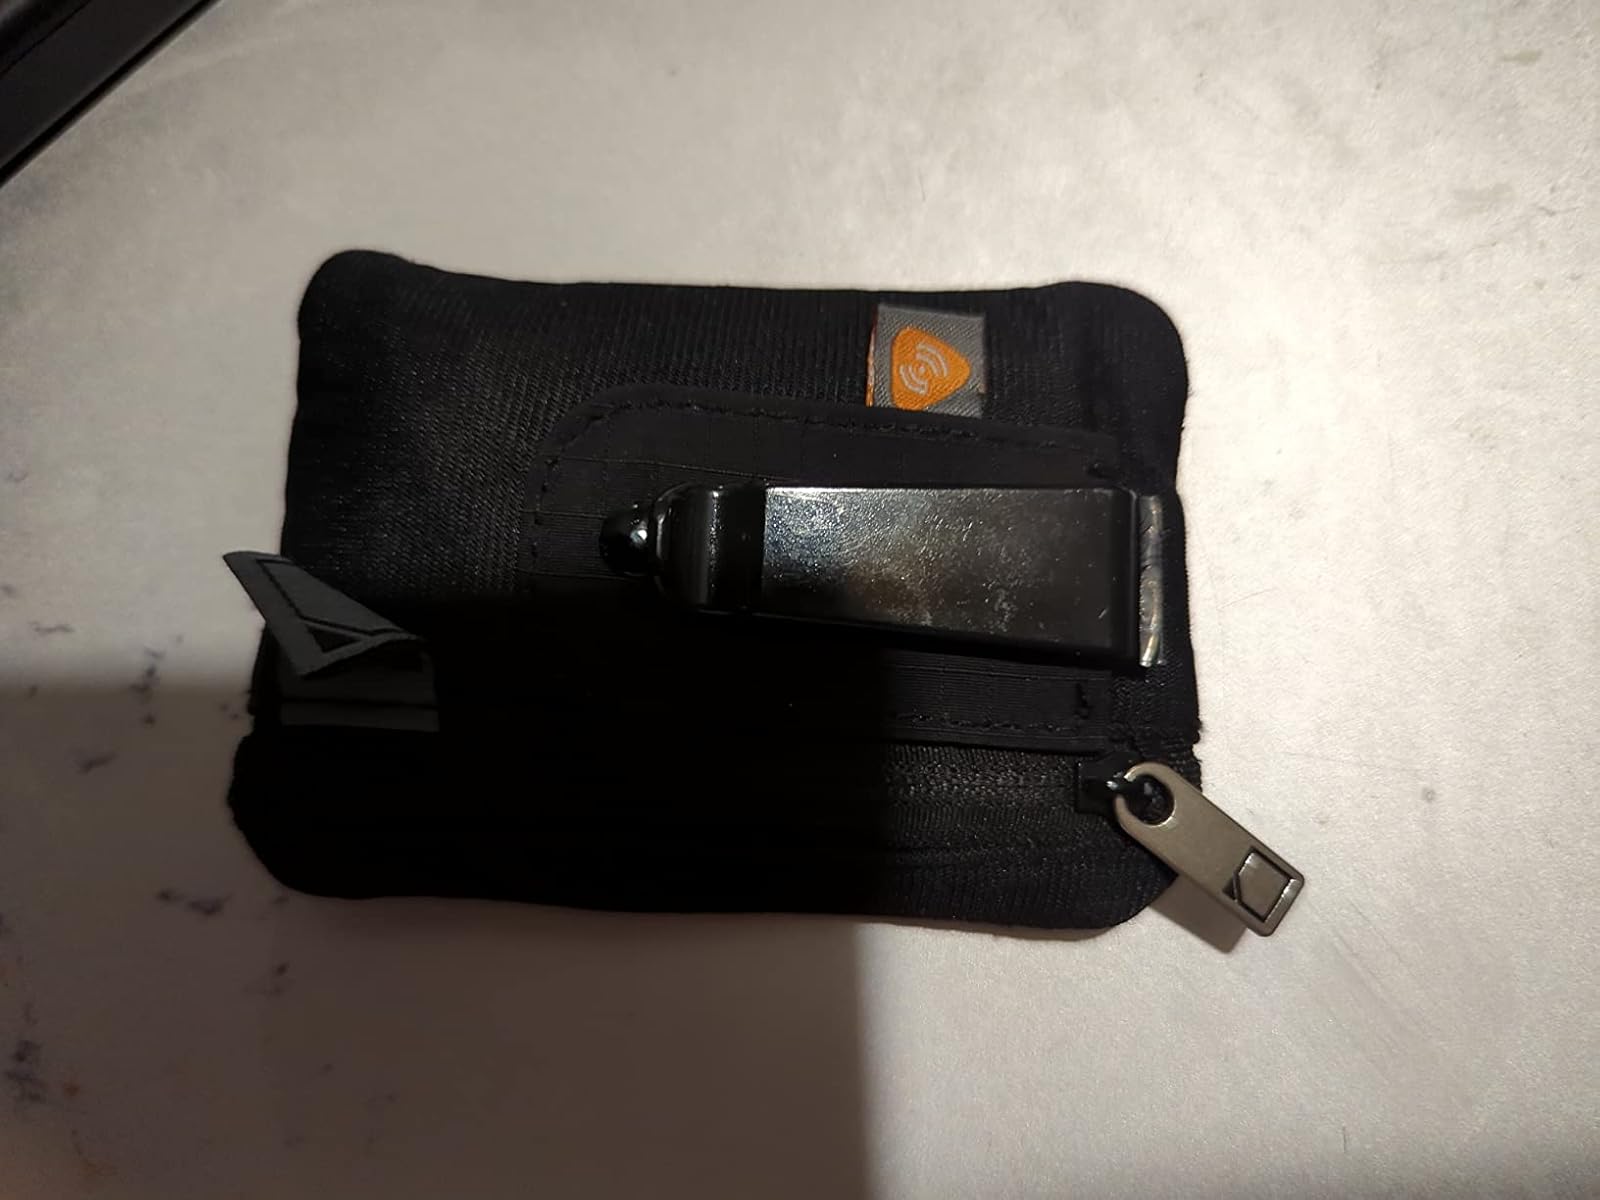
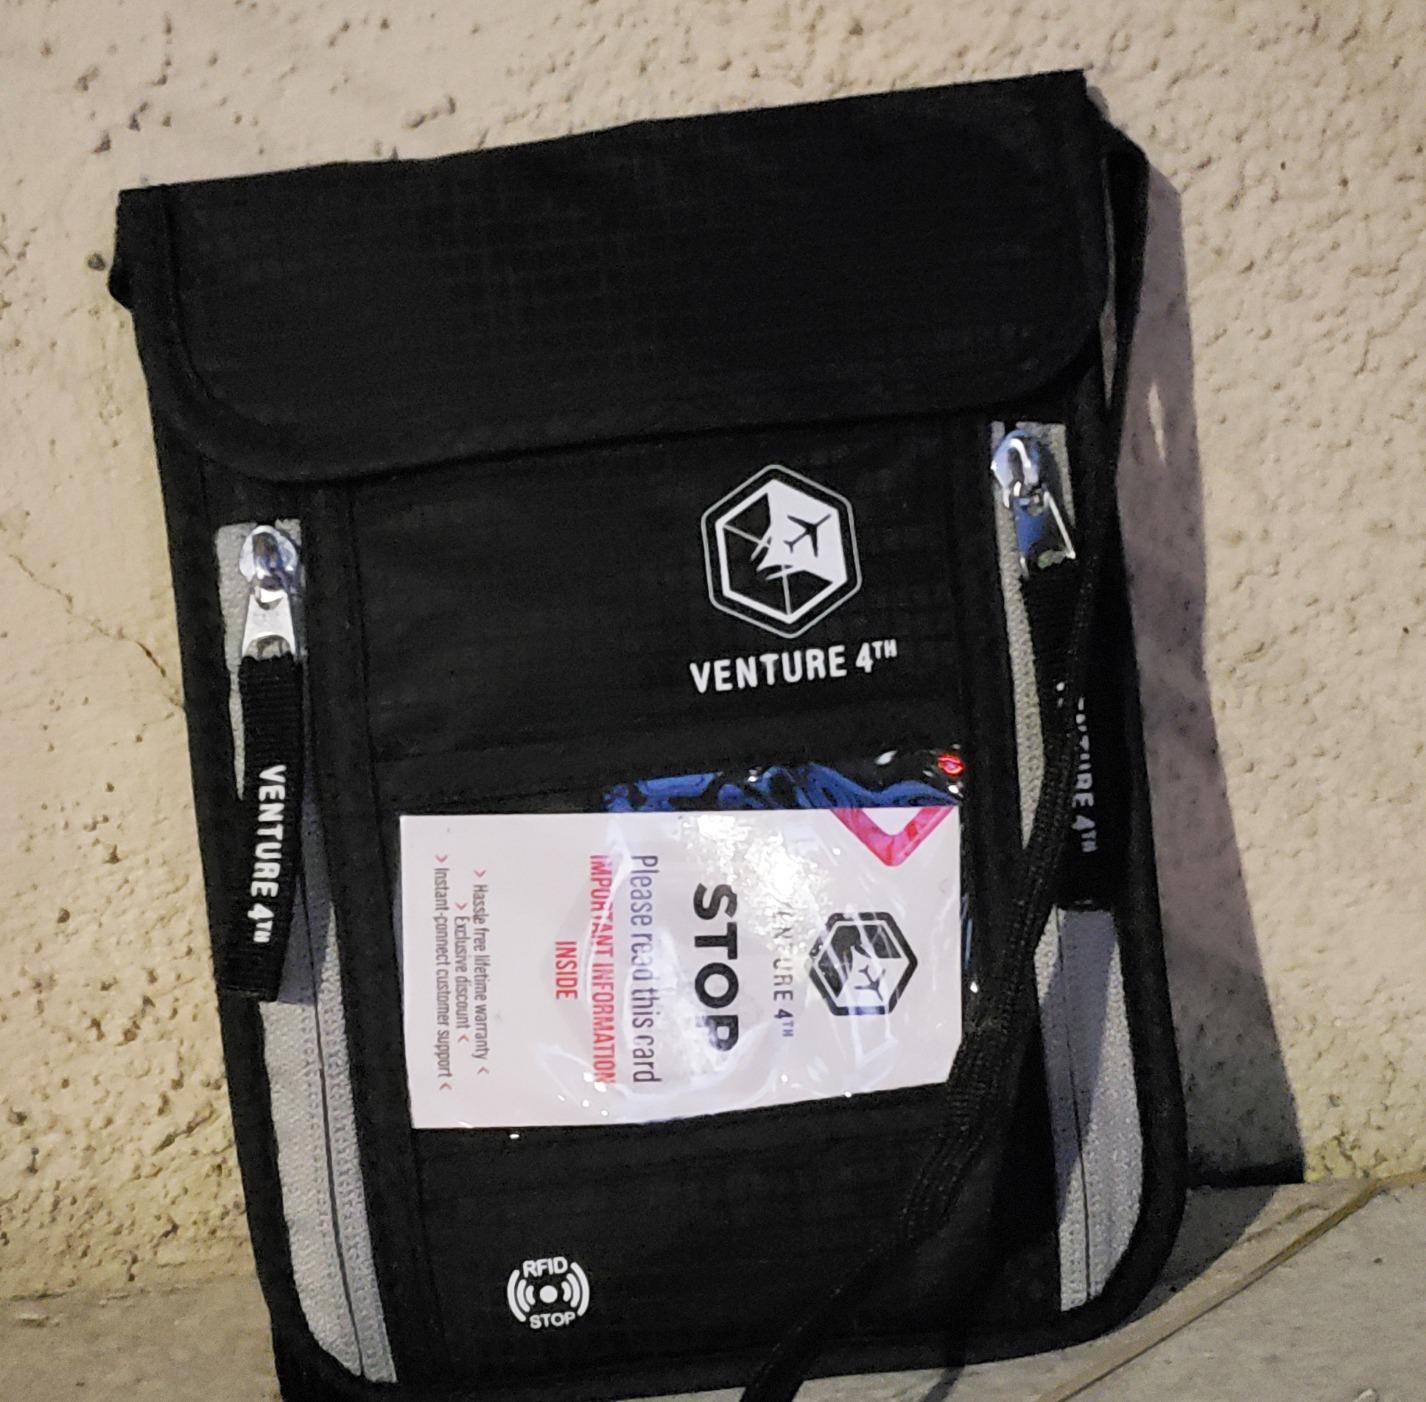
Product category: accessories_wallet
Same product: no